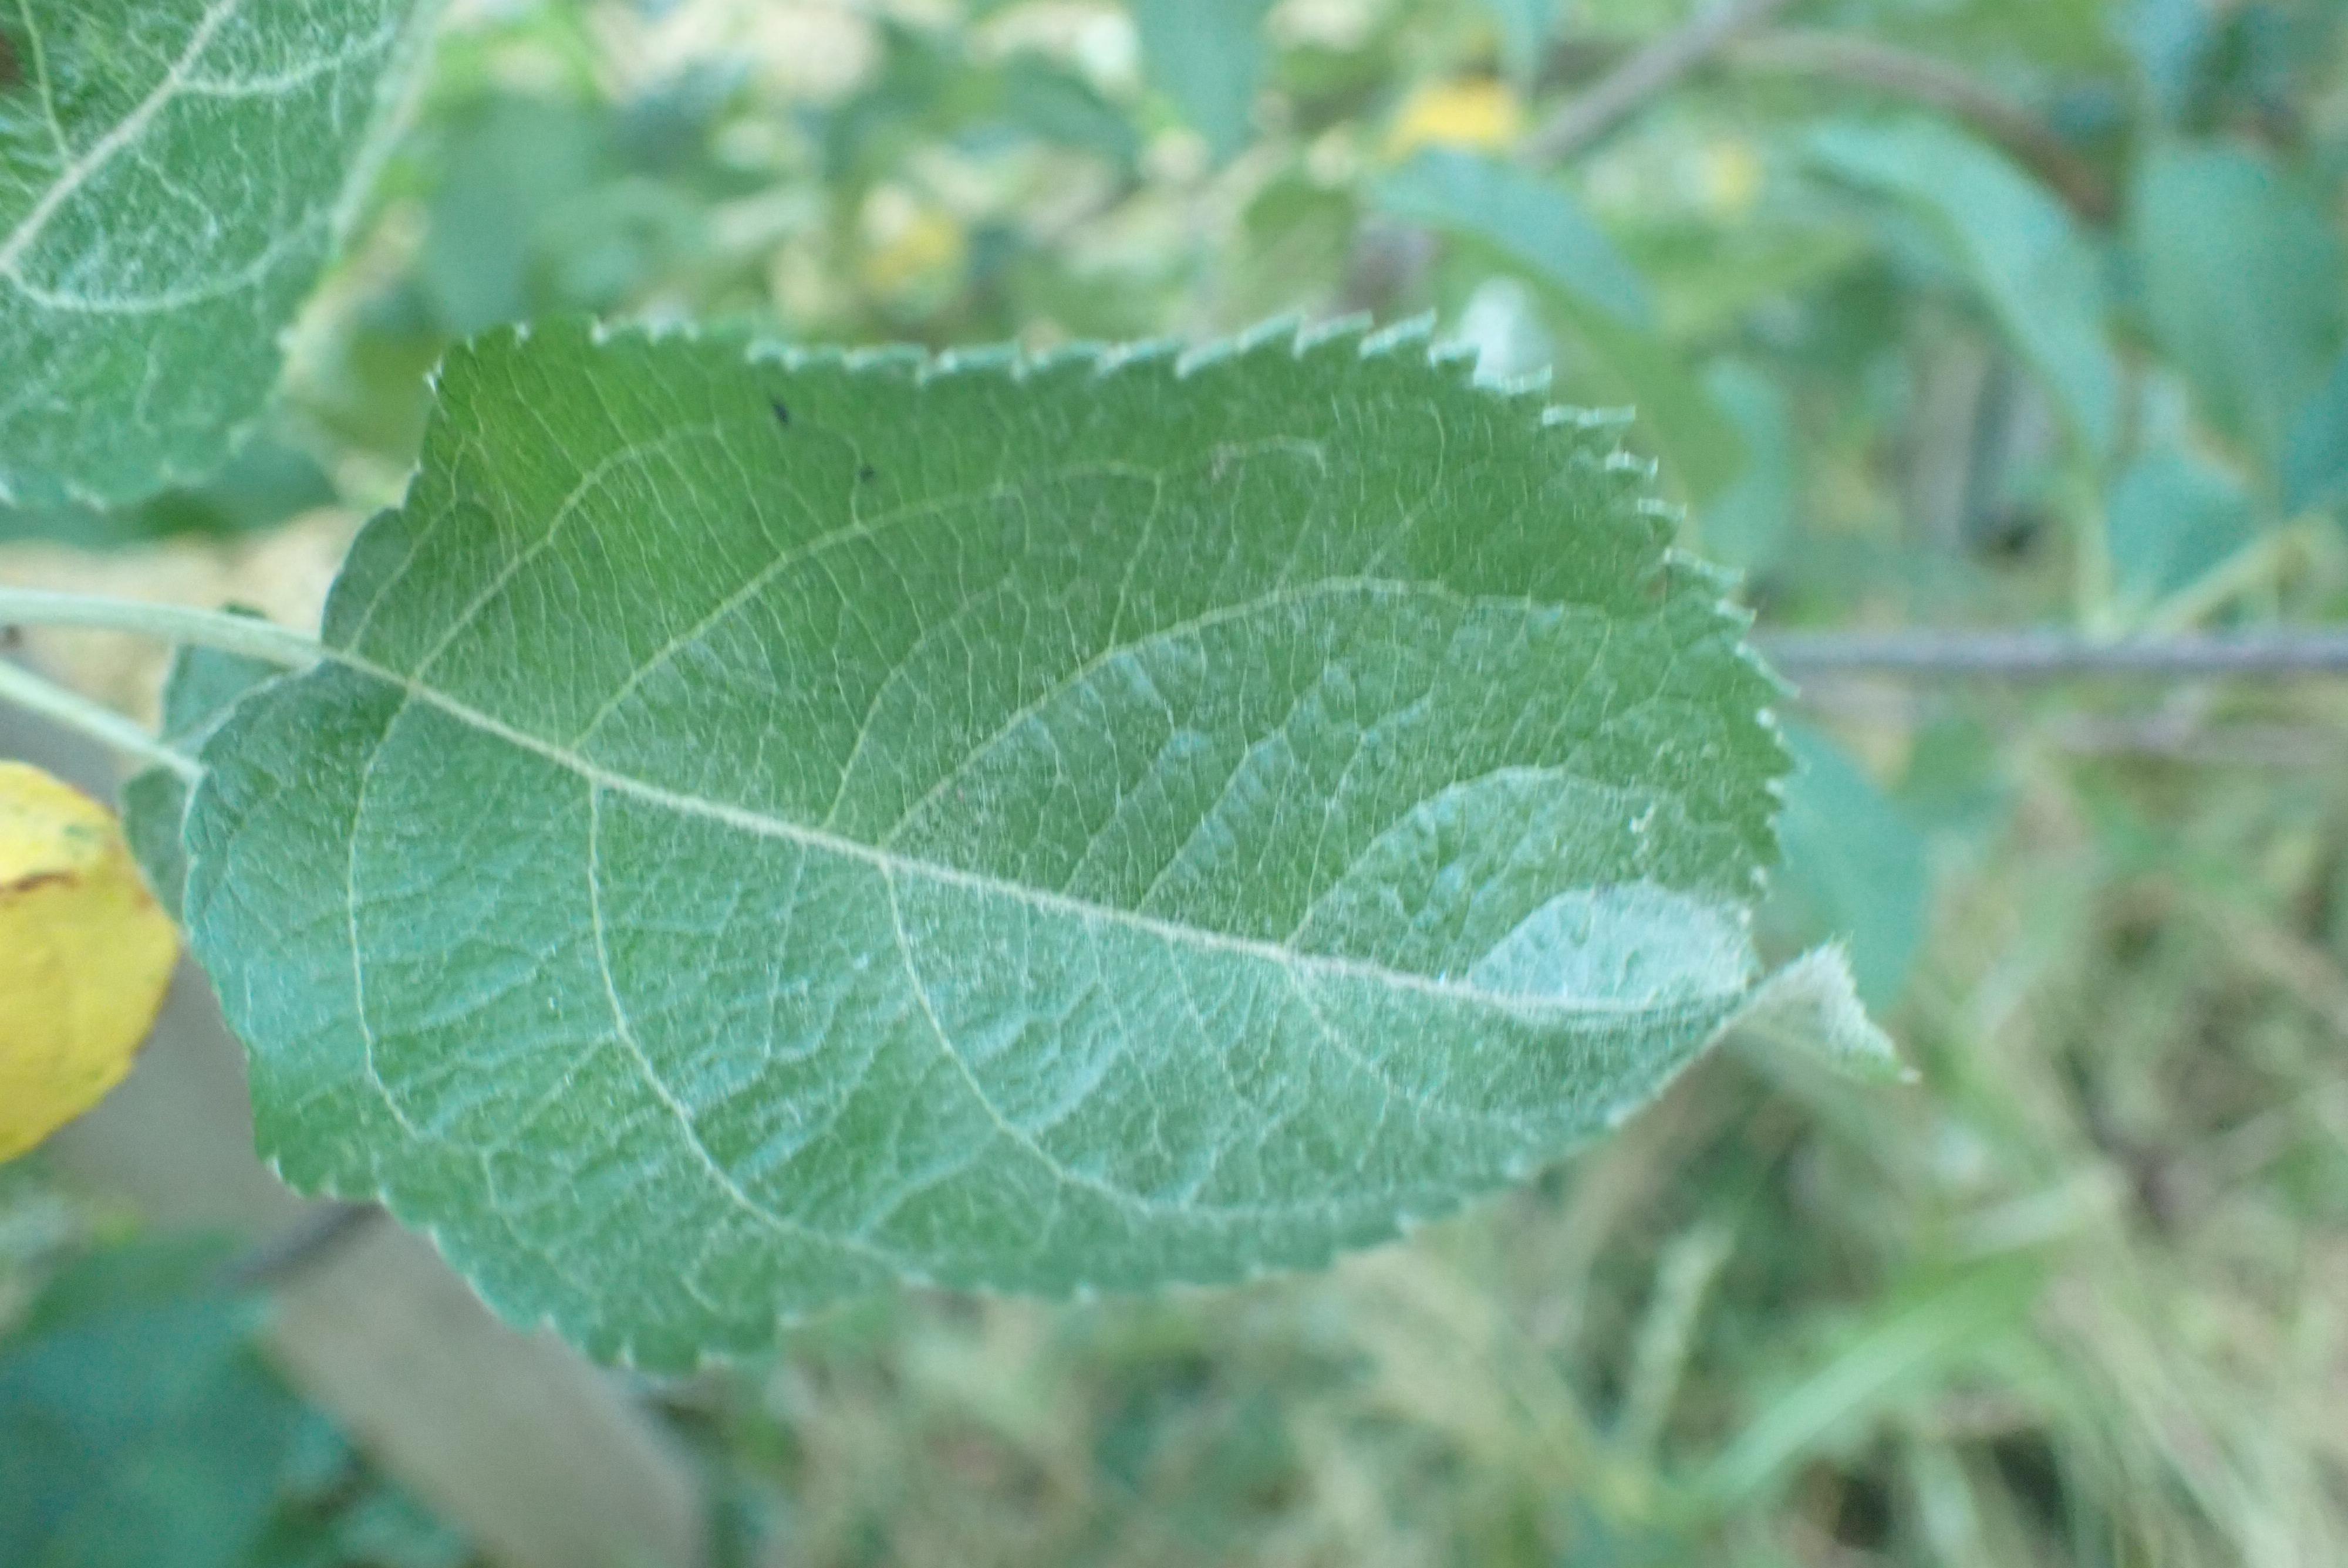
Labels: healthy